MLS Cup 2010

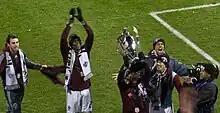
Colorado Rapids players applauding their supporters following the championship.

With the cup title, Colorado Rapids became the first Coloradan club to win any cup or league championship since the Colorado Avalanche won the Stanley Cup after the 2000-2001 NHL season. It was also the first time an American soccer club based in Colorado won a cup title since the Colorado Foxes won the APSL championship in 1993. Colorado's head coach, Gary Smith, became the first British coach to win the MLS Cup championship. The team hosted a victory rally in Downtown Denver on November 23, which was proclaimed "Colorado Rapids Day" by Denver mayor John Hickenlooper, and were congratulated by local politicians.